Alberto Gallardo

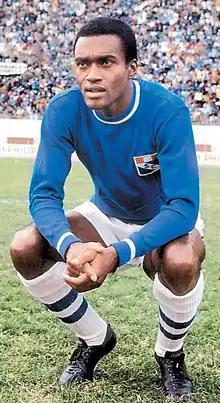
Gallardo playing for Sporting Cristal

Félix Alberto Gallardo Mendoza (28 November 1940 – 19 January 2001) was a Peruvian football player and manager who played as a forward. He is regarded as a renowned sprinter, possessing shooting power and an atypical physical display for Peruvian football. For years he was a renowned left wing of Sporting Cristal and the National Peruvian Team from where he launched strong shots with either of the two profiles. Because of his style of play, he was popularly known as the "Jet". He is considered one of the best Peruvian wingers of all time.